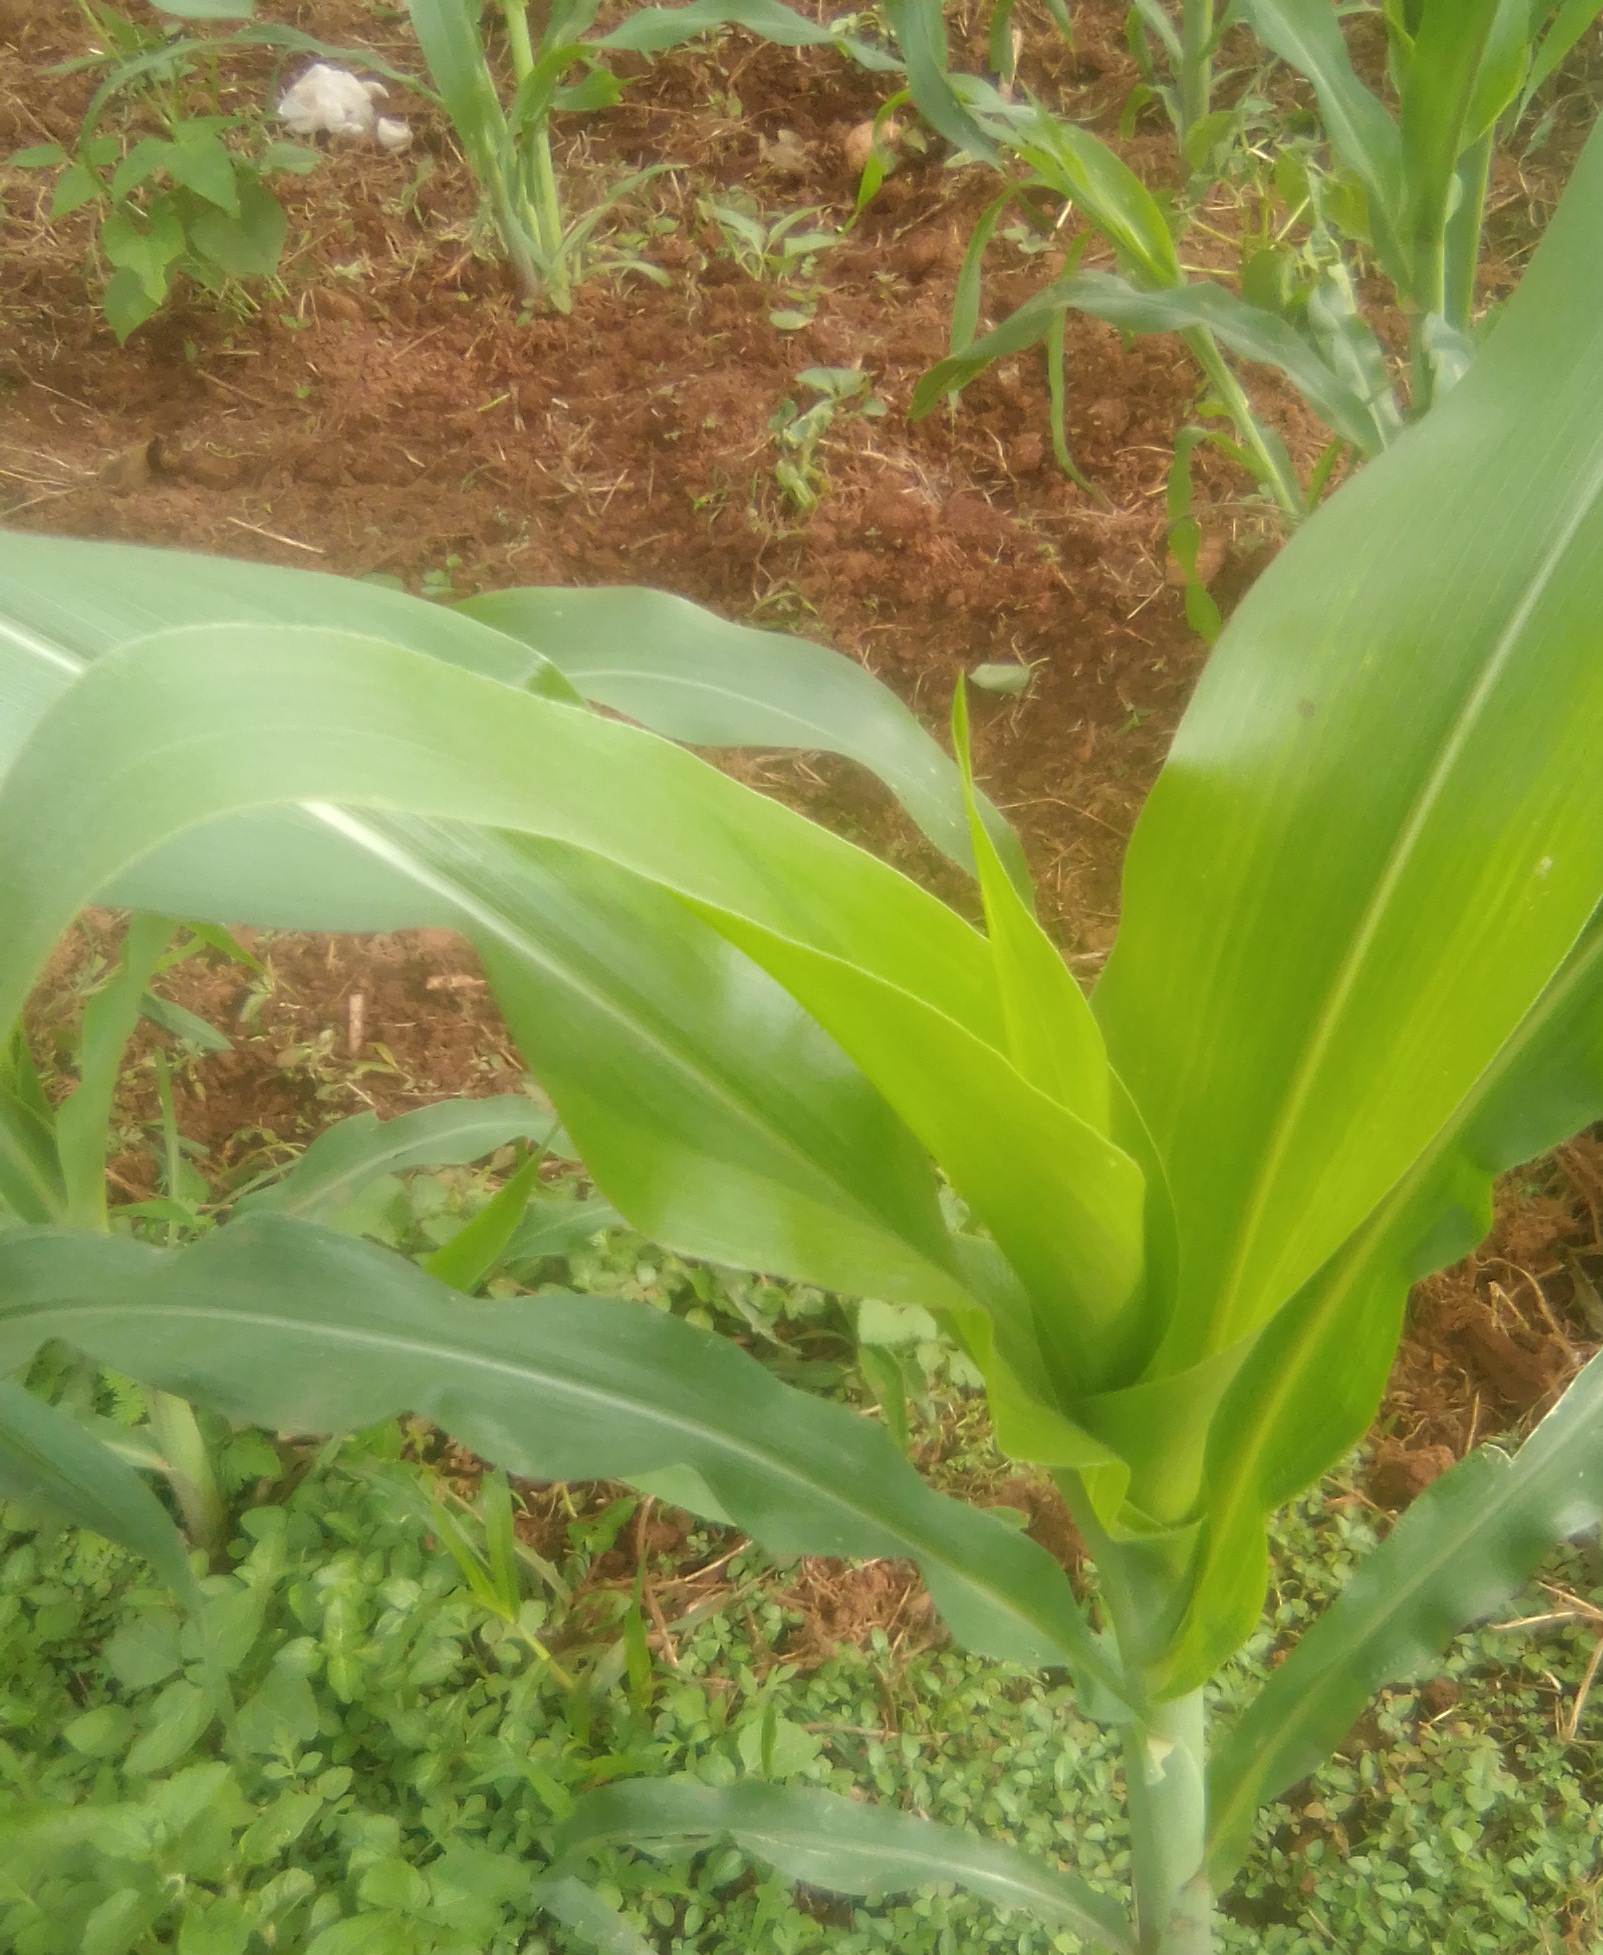
Label: healthy